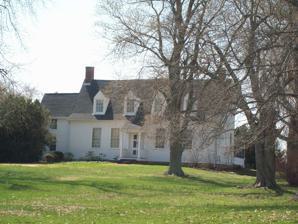
Building: Portland Manor
Country: United States of America
Year built: 1725
Historic house in Maryland, United States United States historic place Portland Manor U.S. National Register of Historic Places Portland Manor, March 2010 Show map of Maryland Show map of the United States Location 5951 Little Rd., Lothian, Maryland Coordinates 38°47′22″N 76°38′22″W / 38.78944°N 76.63944°W / 38.78944; -76.63944 Built 1725 Architectural style Colonial NRHP reference No. 96000434 Added to NRHP April 18, 1996 Portland Manor is a historic home at Lothian , Anne Arundel County , Maryland , United States .  It is a 2-story, center-passage plan, frame building. The main block was constructed in 1754, with the two wings added and enlarged about 1852.  Also on the property are the remains of a large circular ice house and several frame outbuildings. Portland Manor was listed on the National Register of Historic Places in 1996. History The Portland Manor timber frame manor house is sited on a fenced 3.8-acre portion of an original 2000-acre parcel granted to Jerome White Esq, Surveyor-General of Maryland, by Cecil Calvert, 2nd Baron Baltimore in 1667. The original grant was for 2,000 acres, but White returned to England in 1670. In 1699 1,090 acres of the property were granted to Colonel Henry Darnall , agent for Charles Calvert, 3rd Baron Baltimore . When Henry Darnall died in 1711, the property passed to his grandson Henry Darnall (c. 1700–1782), and then to his son Richard Darnall, who died in 1808. In 1804 Henry Bennett Darnall was born at Portland Manor. On 1 September 1825 the house and land was listed for sale in the Maryland Gazette , described as "the residence of the late Bennet Darnall Esq Deceased...[including] 590 acres of valuable fertile land, in an excellent state of cultivation, and well adapted to the growth of wheat, corn and tobacco". The main "dwelling house" was described as being "in tolerable good order". The bulk of the property remained in the hands of Darnall family until 1828, when 340 acres of land was purchased by Richard Estep. On November 26, 1860, Louisa Ann Darnall, daughter of the wealthy planter Henry Bennett Darnall, married George Biscoe Steuart, member of the Steuart family at Portland Manor. Although subdivided numerous times since then, the 3.8-acre remnant remains surrounded on three sides by unspoiled farmland and has been carefully maintained and restored over a fifteen-year period, beginning in 1997, by an owner/architect. In 1997, a dendrochronology study concluded that the original construction of Portland Manor occurred in 1754. In 2001, Portland Manor was recipient of the Anne Arundel County Orlando Ridout Prize for historic preservation. Portland Manor today Colonel Henry Darnall of Portland Manor Today, living spaces on the first floor include a 19' × 22' living room, a 14' × 19' dining room, a sitting room, an office/library, a powder room, and a large country kitchen. The second floor, accessed by the original central staircase and two secondary stairs, includes four large bedrooms, three full baths and a laundry/storage room (equipped with a front-loading washer and dryer and an upright freezer). A large L-shaped porch off the kitchen on the east side overlooks a fence-enclosed perennial and herb garden and pond; a screened porch on the west side is oriented to views of rolling farmland and dramatic sunsets. There is a partial basement measuring approximately 19' × 22'. The grounds include a variety of mature trees, a boxwood garden and two outbuildings; a 10' × 20' smokehouse, currently used as a garden shop, and a 20' × 30' barn that has been completely restored for use as a workshop/pottery studio and for yard equipment storage. Future archeological investigations may confirm suspected locations for an icehouse and various outbuildings and may add to the various artifacts found by the current owners that are included in a historic display at the second floor hallway. References